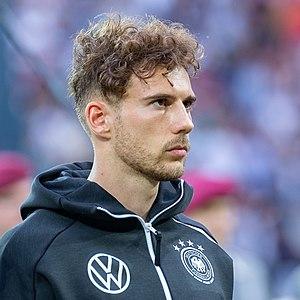
Leon Christoph Goretzka, né le 6 février 1995 à Bochum, est un footballeur international allemand qui évolue au poste de milieu de terrain au Bayern Munich.